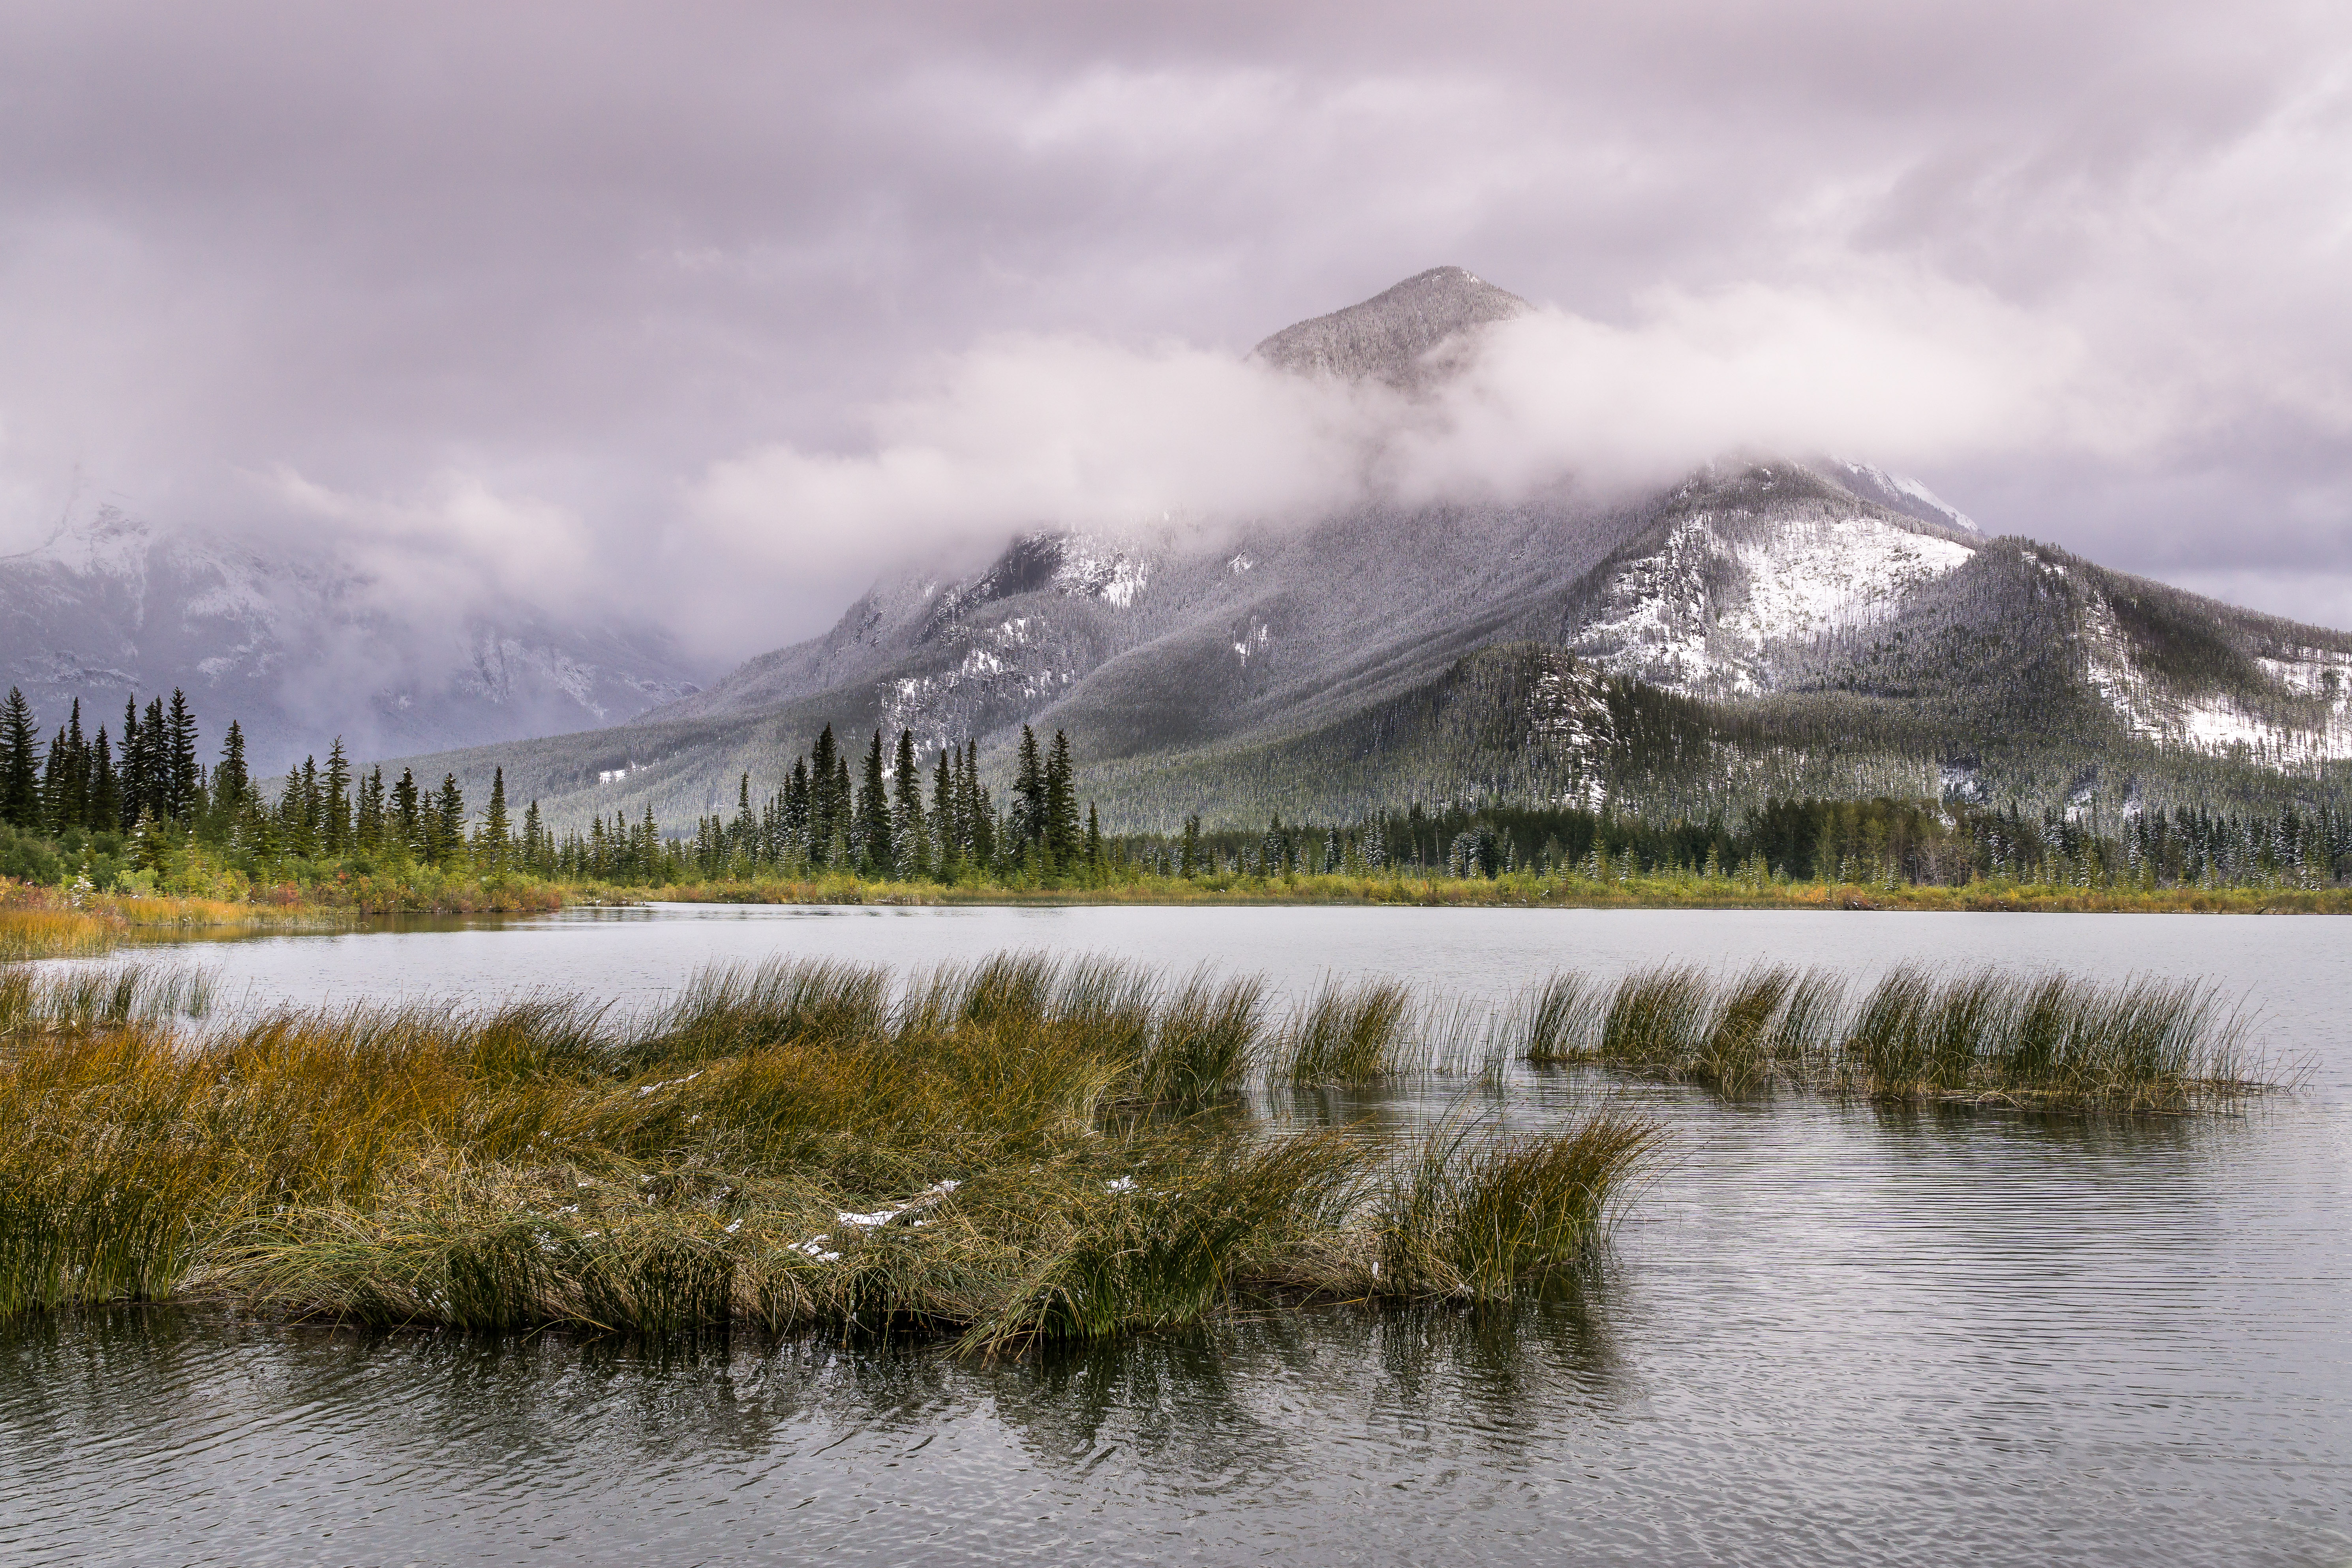
landscape, tree, water, nature, wilderness, creative, mountain, snow, winter, cloud, fog, mist, photography, morning, hill, lake, mountain range, photo, reflection, park, weather, rocky, reservoir, mt, national, september, canada, mount, photograph, wetland, plateau, commons, habitat, banff, loch, brooke, hoyer, vermillion, rundle, landform, natural environment, geographical feature, atmospheric phenomenon, mountainous landforms